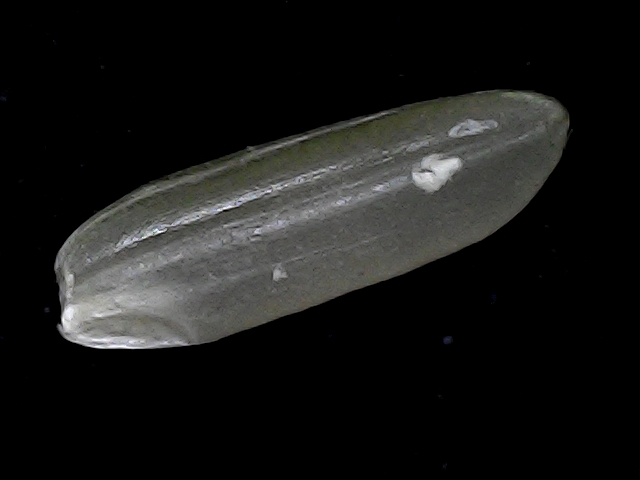
Rice variety: BD85